Thomas J. Carran

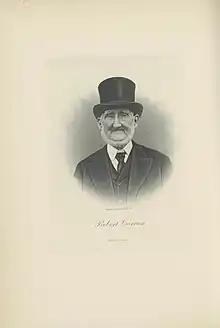
Robert Carran (1812–1914)

Thomas Jefferson Carran was born February 1, 1841, in Warrensville, Cuyahoga County, Ohio, the son of Robert A. Carran, and the former Mary Neal. He attended and graduated from Western Reserve College in Cleveland, Ohio, teaching school for a short time after completion of his university studies.